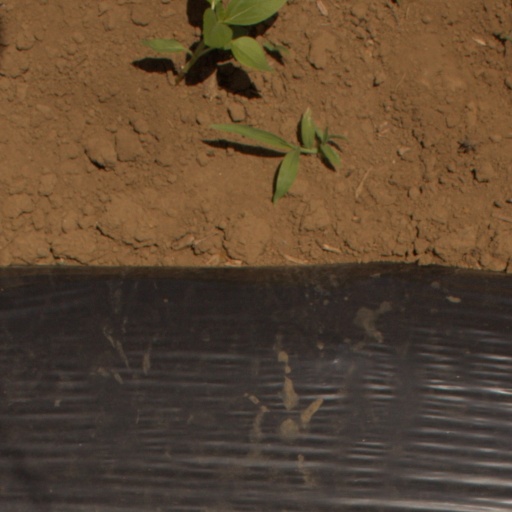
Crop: Jerusalem artichoke